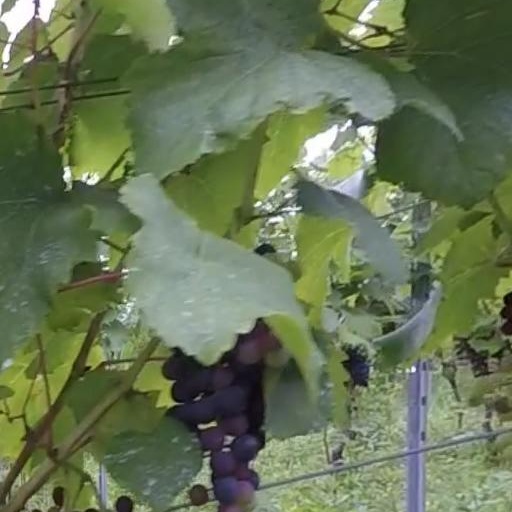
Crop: grape